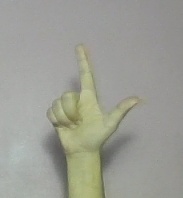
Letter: laam